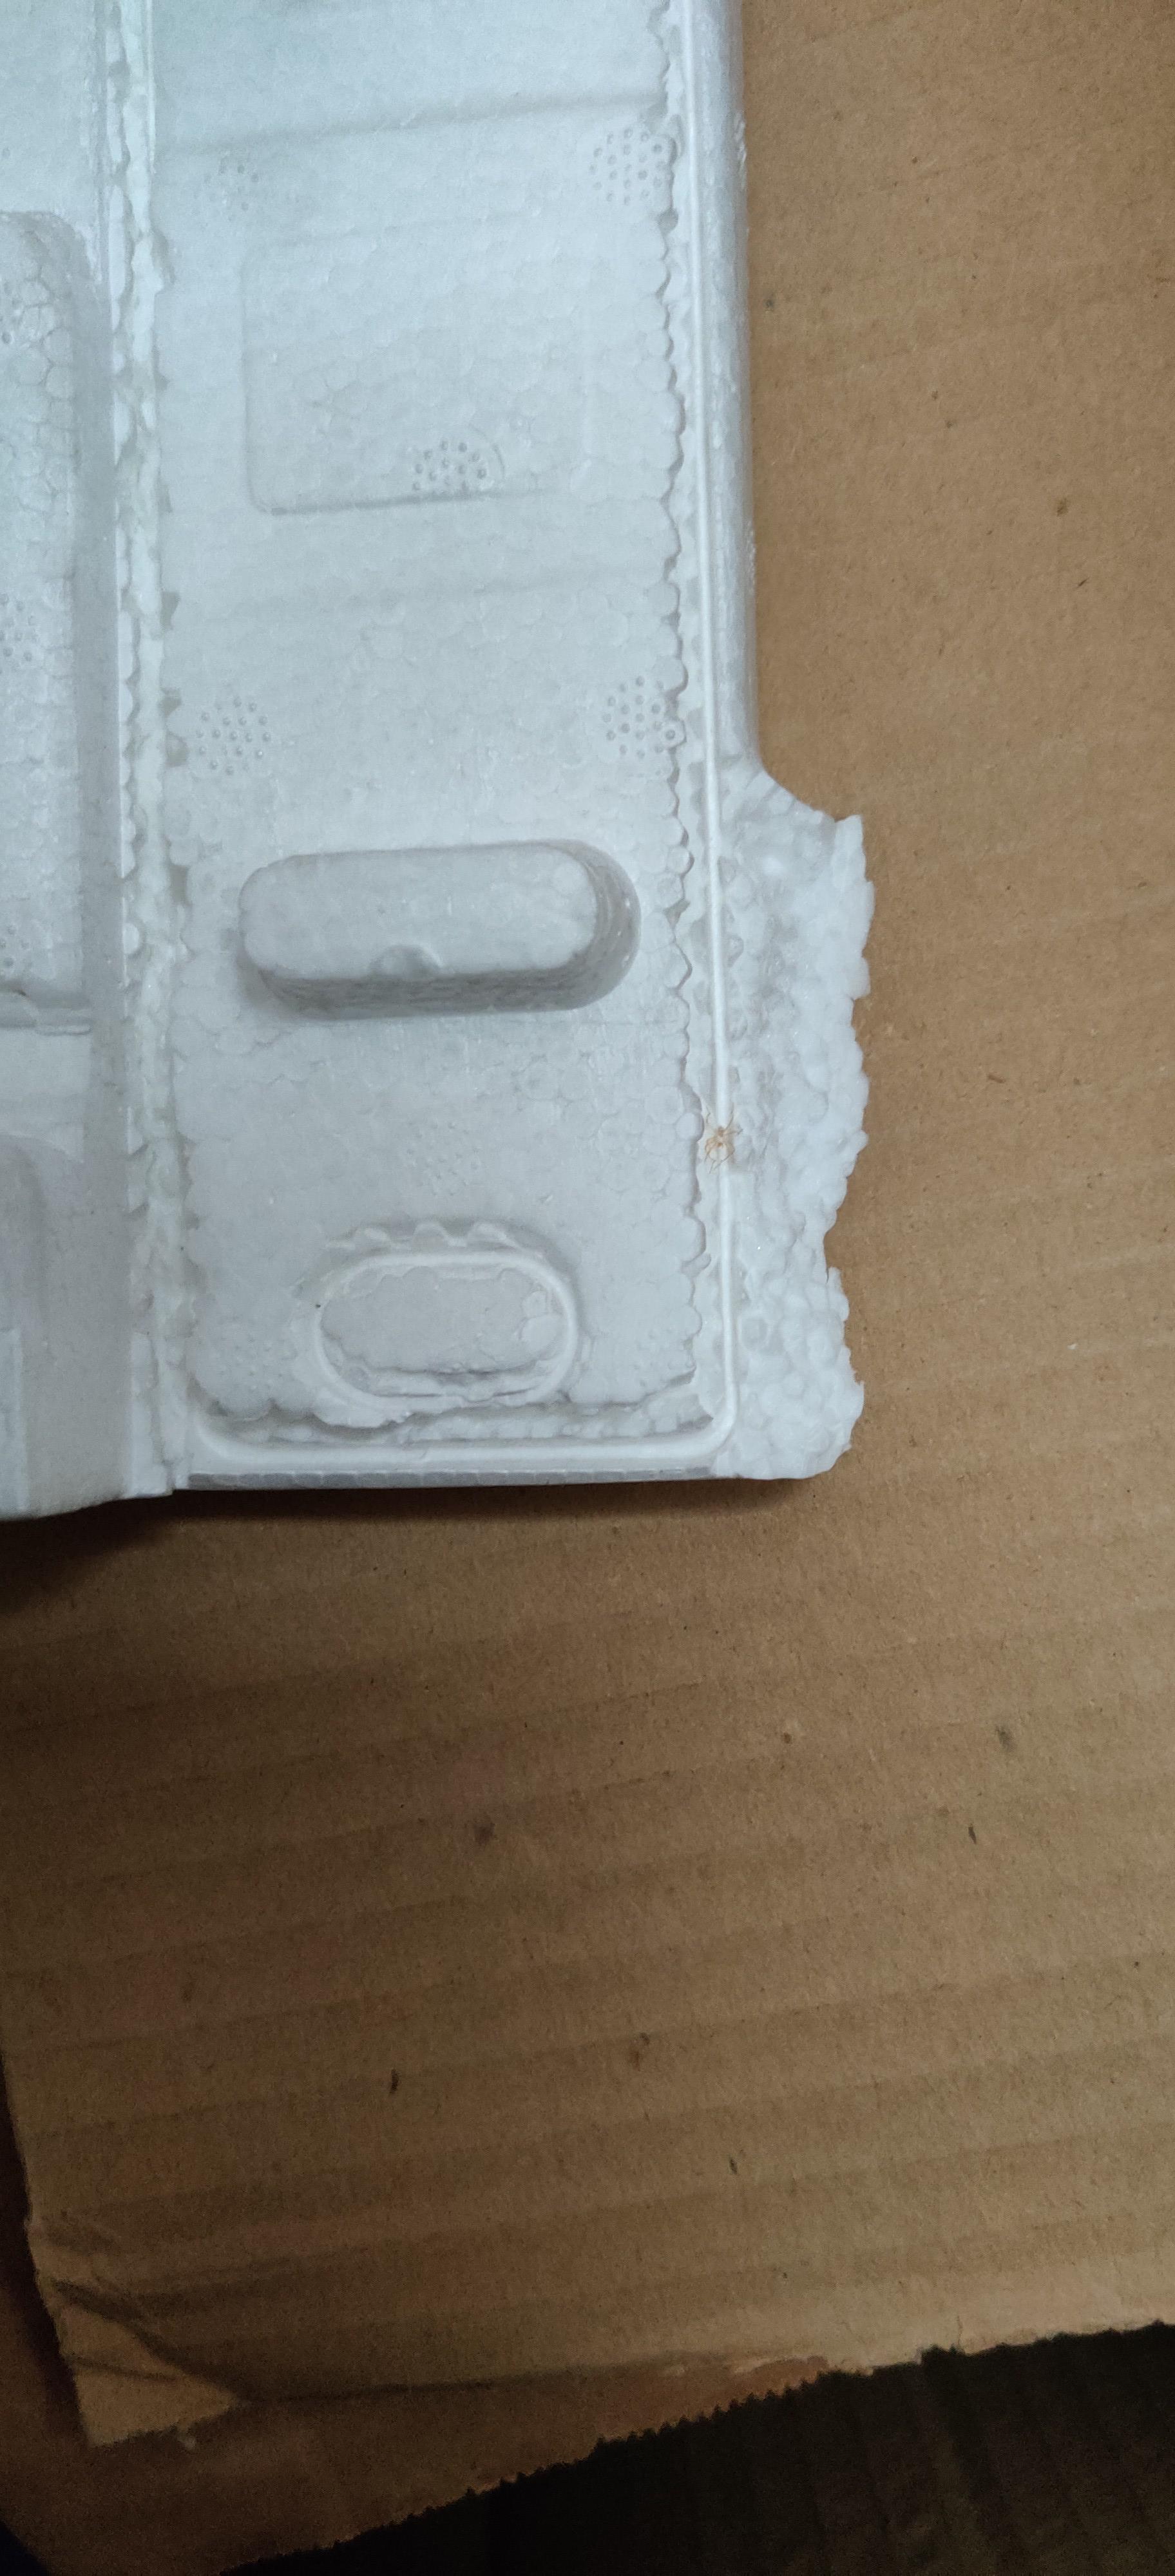
Object: Styrofoam piece (Styrofoam piece)

Object: Corrugated carton (Carton)

Object: Corrugated carton (Carton)